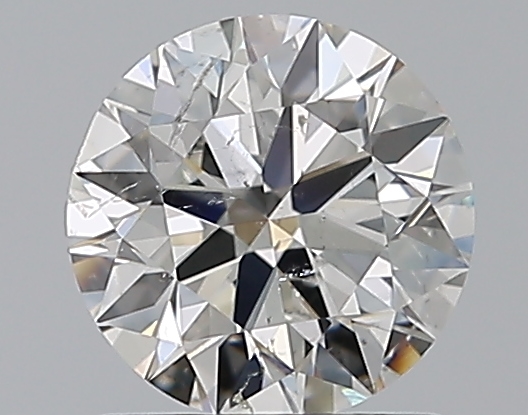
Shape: round
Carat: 0.9
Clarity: SI2
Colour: H
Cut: EX
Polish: EX
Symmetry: EX
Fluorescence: N
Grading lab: GIA
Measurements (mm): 6.17 x 6.21 x 3.82